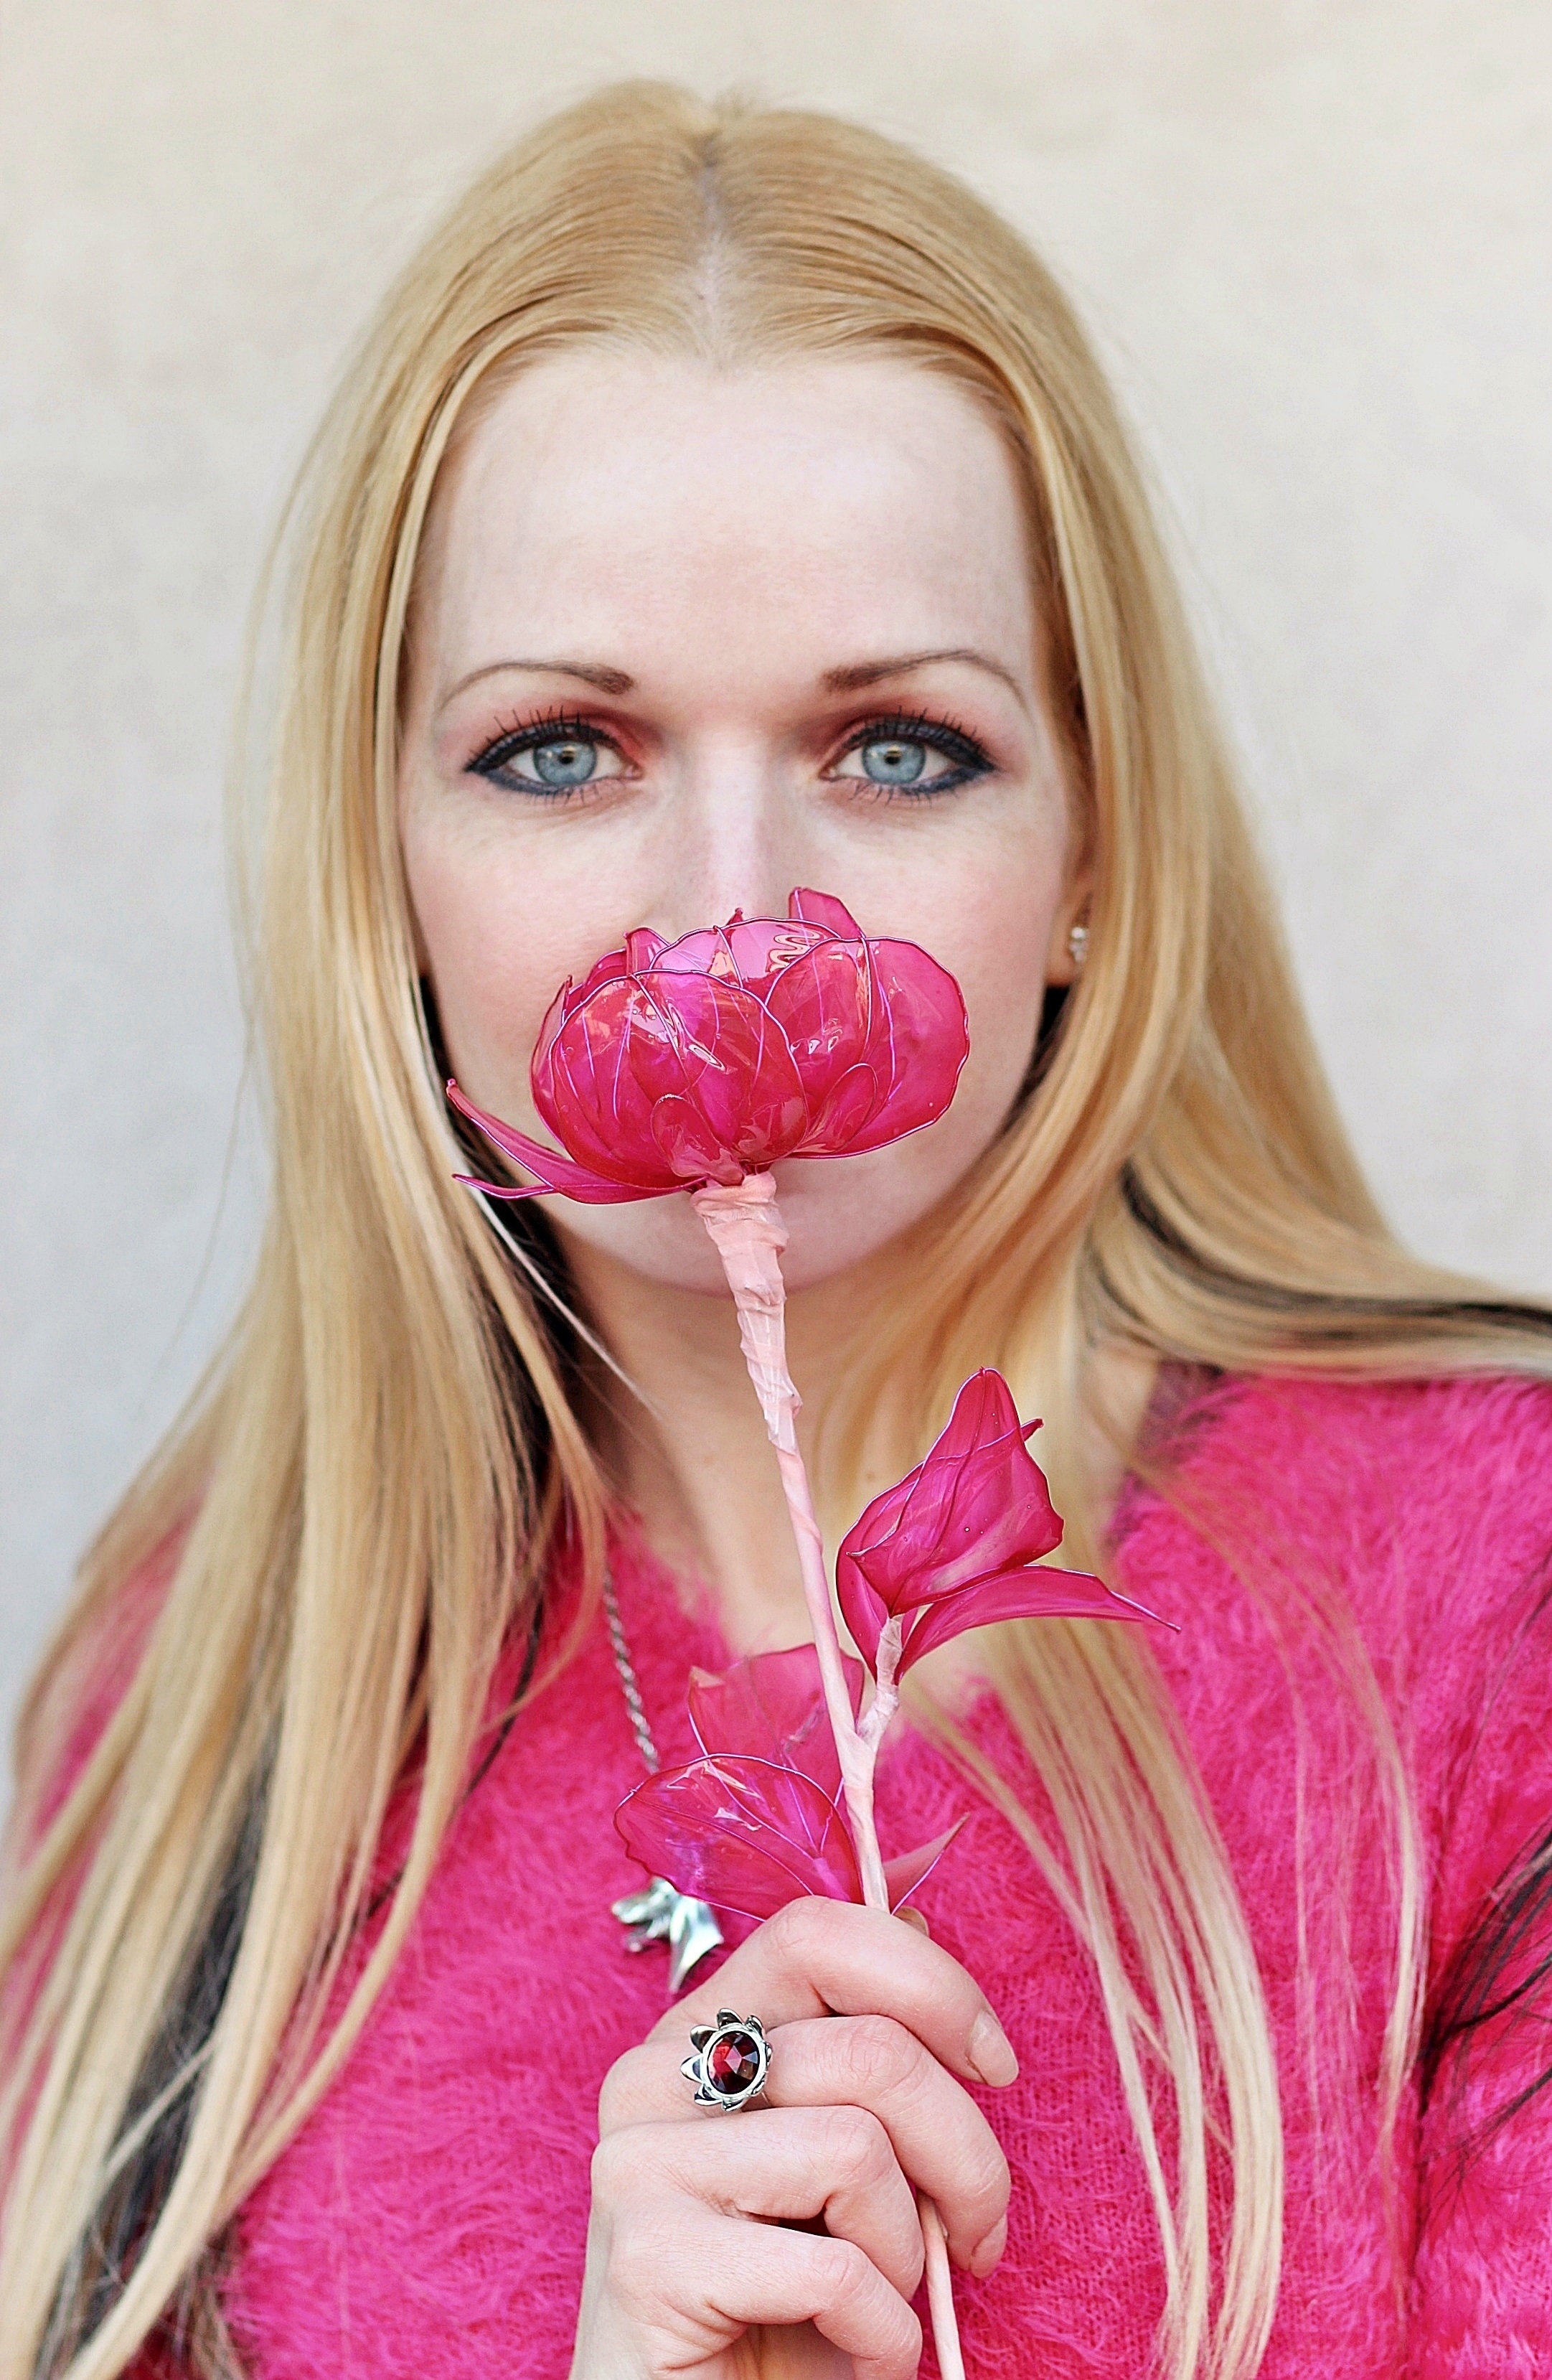
hair, face, pink, nose, person, lip, beauty, blond, mouth, head, hairstyle, organ, long hair, finger, hand, eye